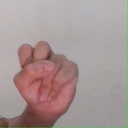
अक्षर: स